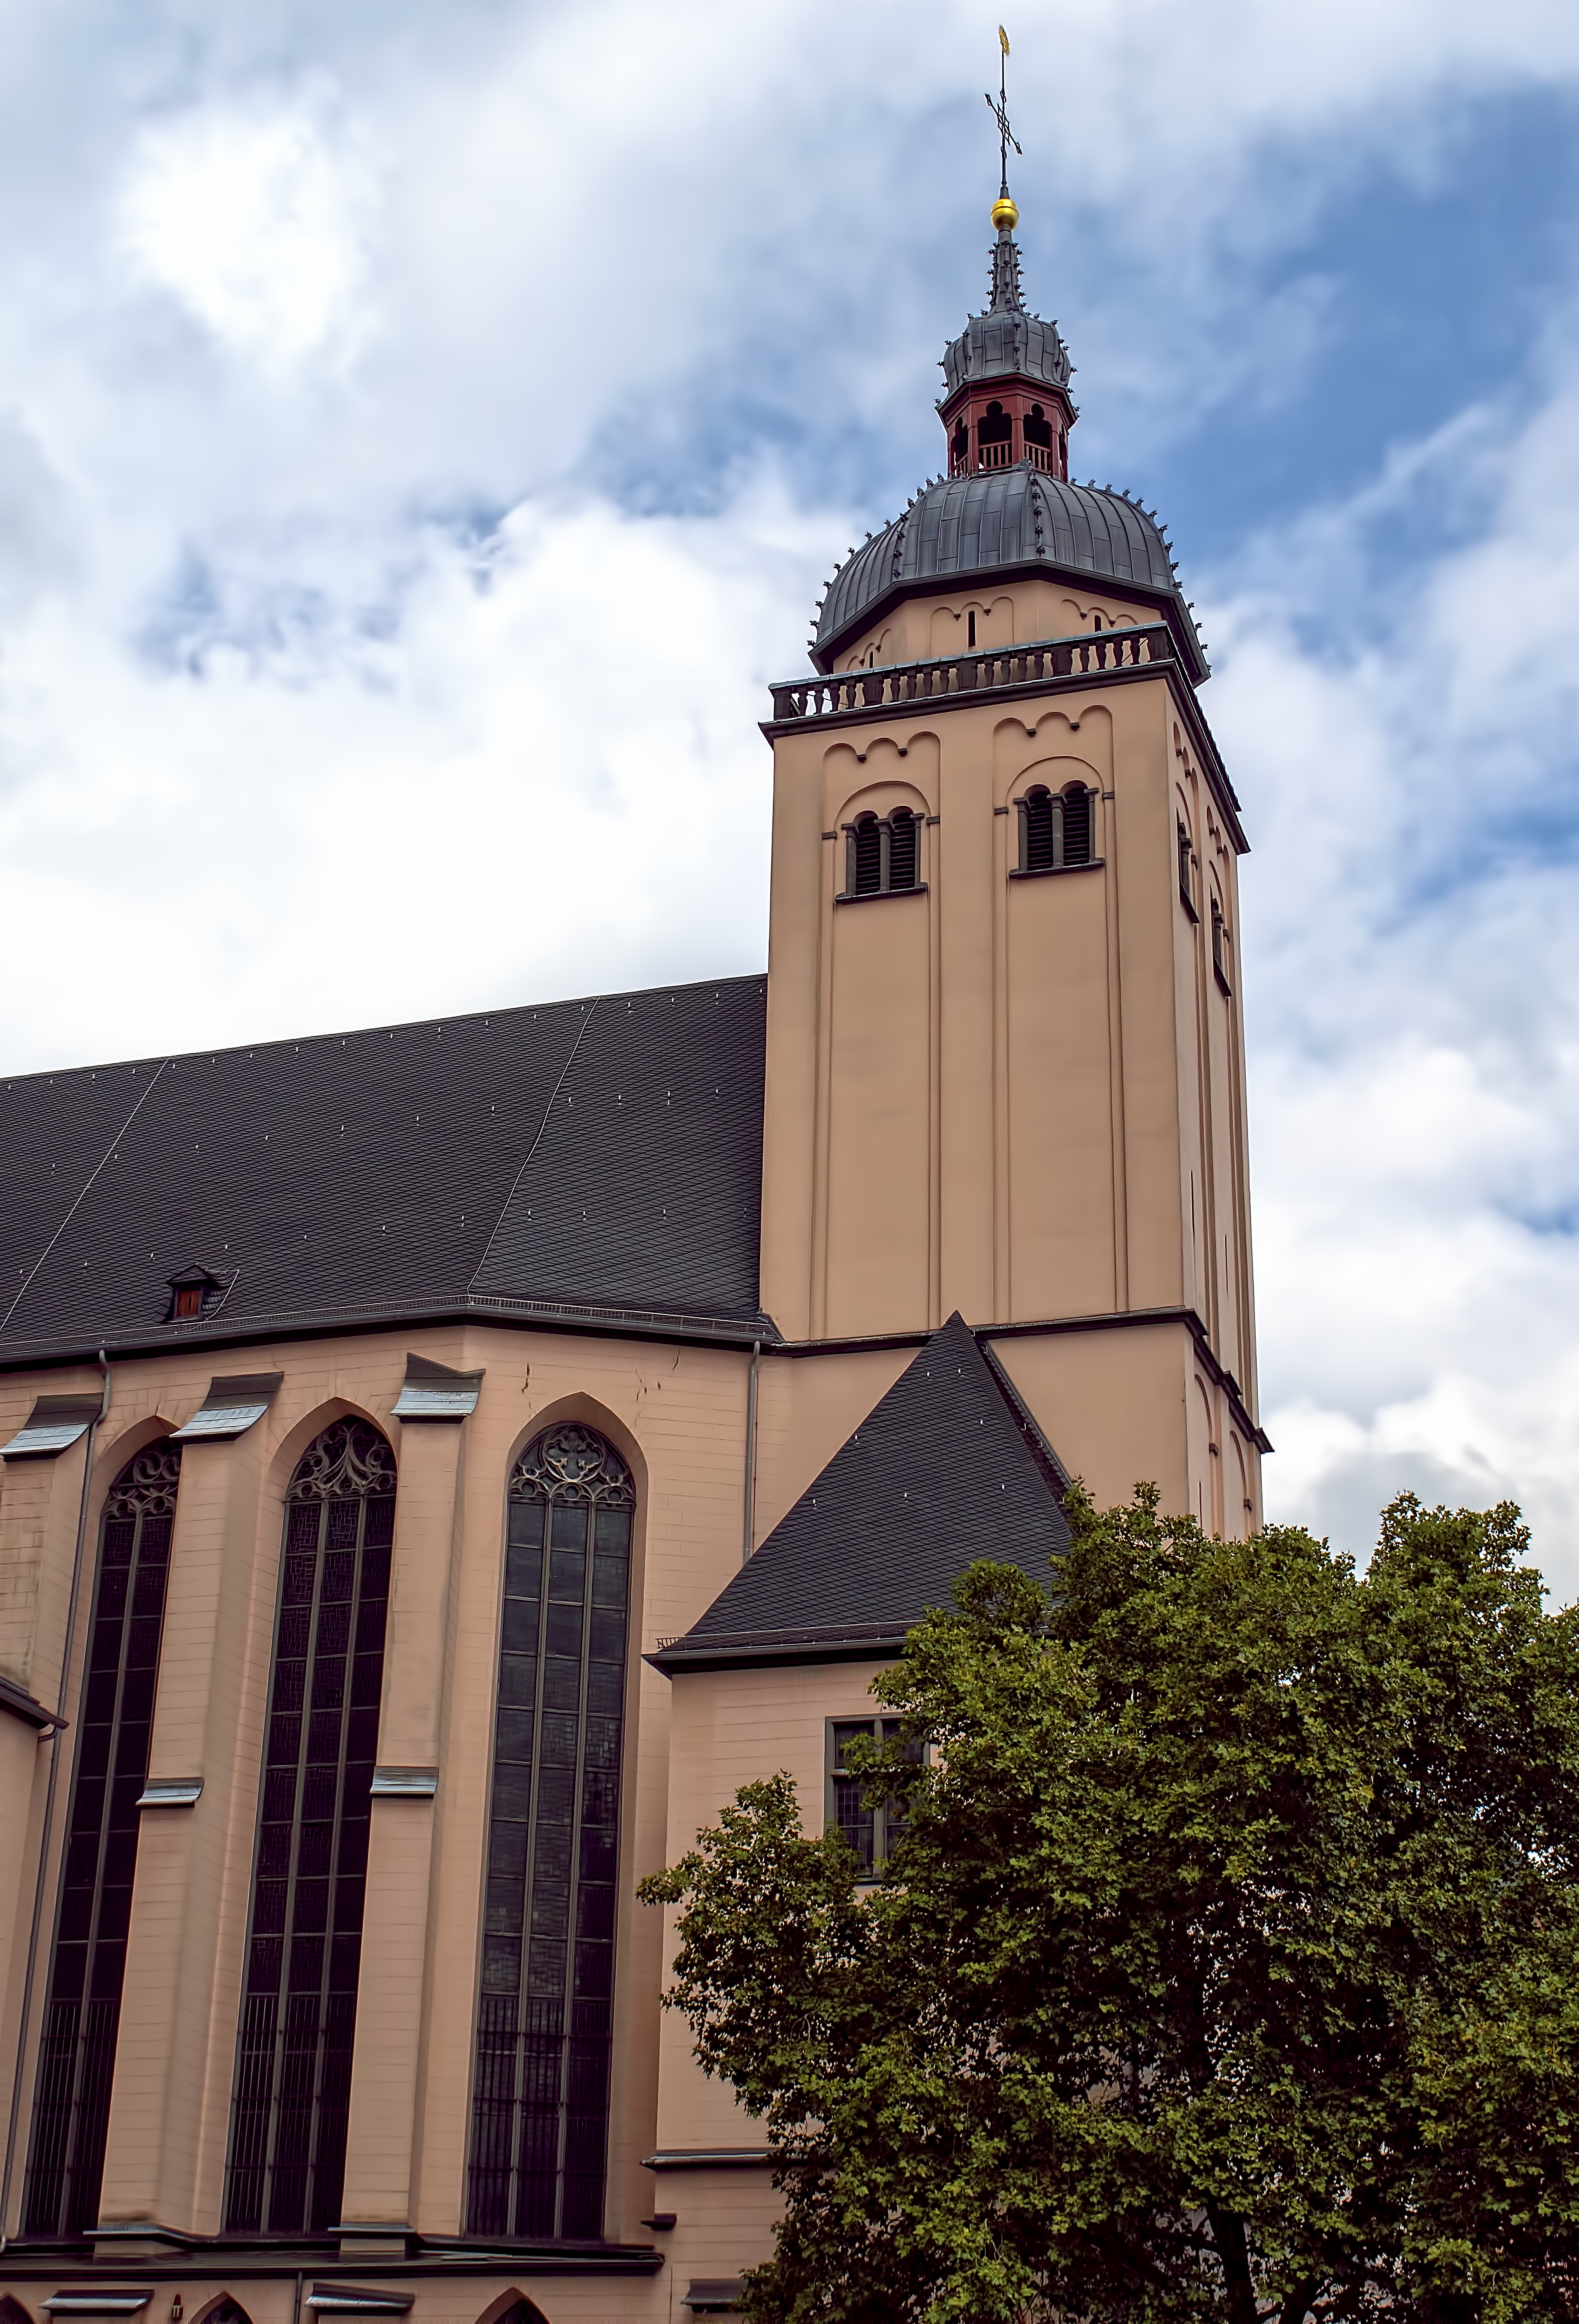
church, ascension, catholic, cool image, the, mary, germany, cologne, st, parish, cool photo, i